The Glory of the Duchy of Carniola

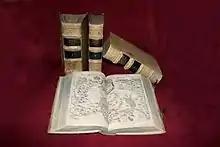
"The Glory of the Duchy of Carniola", published 1689

The Glory of the Duchy of Carniola is an encyclopedia published in Nuremberg in 1689 by the polymath Johann Weikhard von Valvasor. It is the most important work on his homeland, the Duchy of Carniola, the present-day central part of Slovenia.